2017 Ford EcoBoost 400

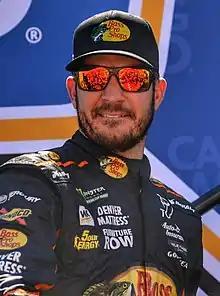
Martin Truex Jr. won the race and his first Cup Series championship title.

With the win at Miami, Truex is the 2017 Monster Energy NASCAR Cup Series Champion. While Busch finished 2nd in the championship. Harvick finished 3rd in the championship, and Keselowski finished 4th of the Championship 4.